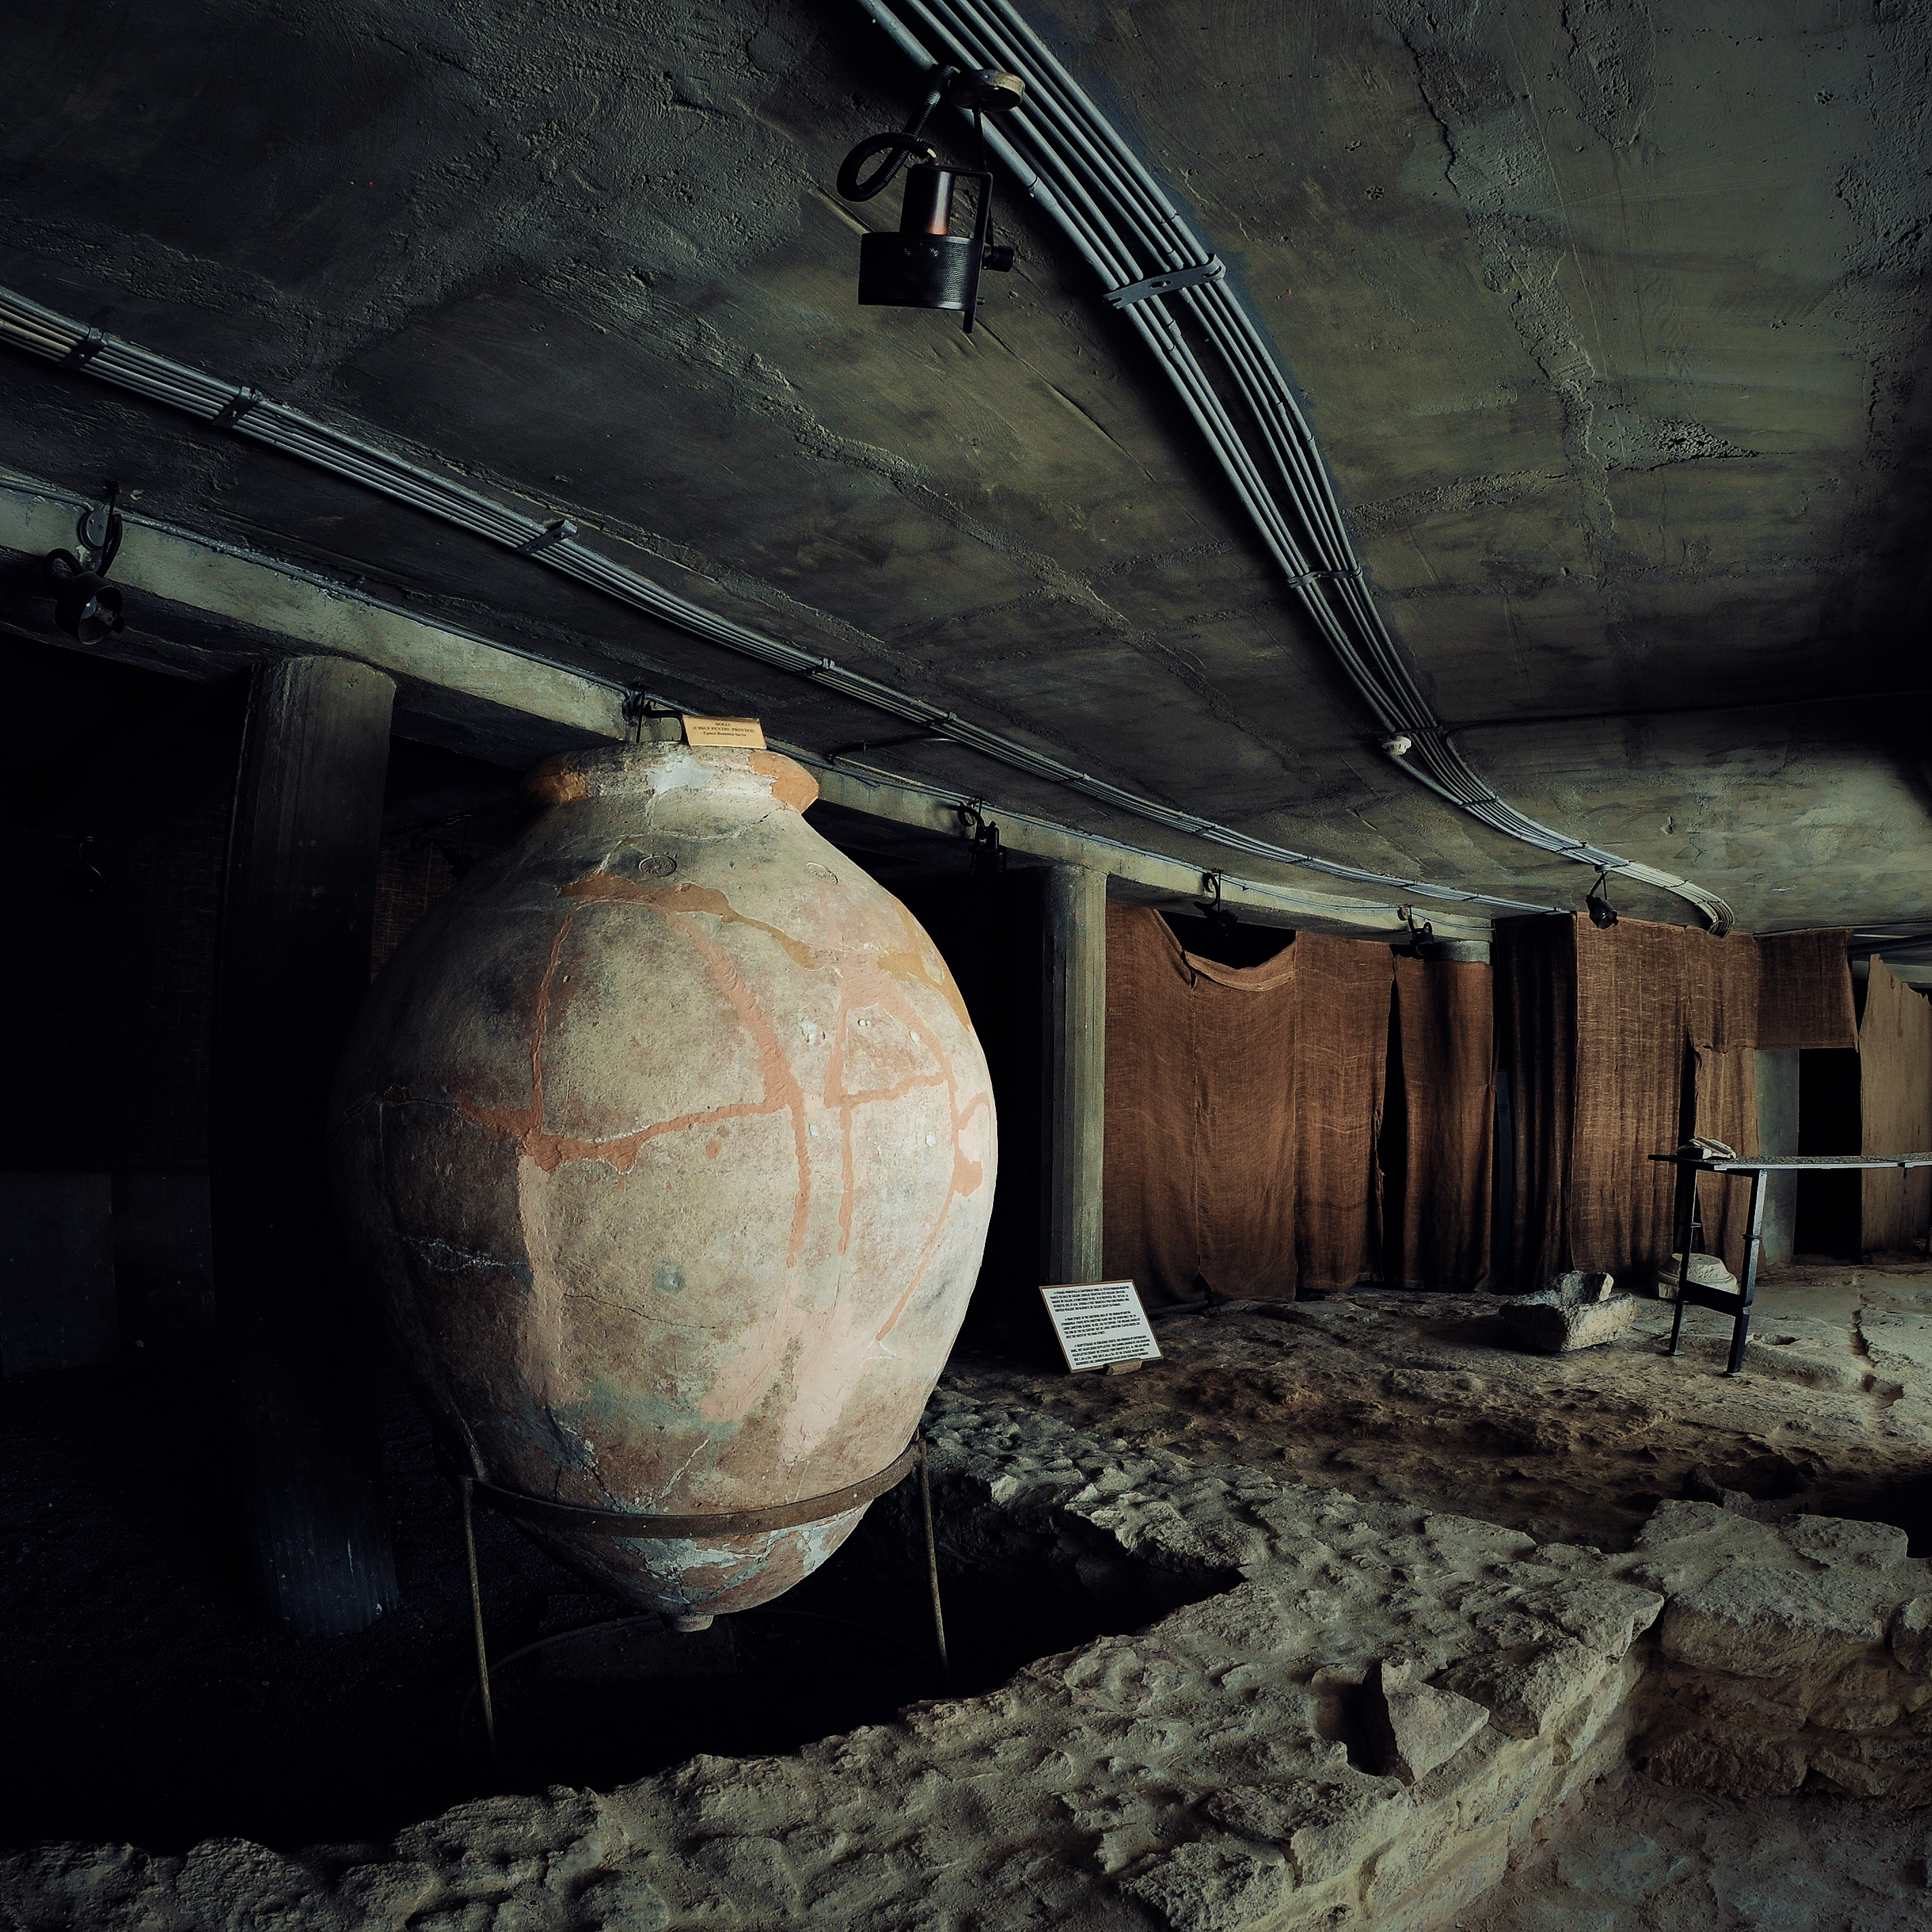
sea, light, architecture, wood, interior, city, urban, stone, underground, museum, darkness, black, christian, pottery, terracotta, storage, empire, archaeology, container, under, marea, roman, history, christianity, fort, image, eastern, earthenware, romania, screenshot, byzantine, arhitectura, lumina, istorie, noncoloursincolour, byzantium, bizantin, muzeul, minor, inferior, neagra, dobrogea, scythia, moesia, pontus, cetate, cetatea, bizant, arheologic, dobruja, muzeal, euxinus, situl, complexul, mangalia, horreum, dolium, callatis, romanobizantin, pangalia, panglicara, tomisovara, man made object